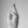
ASL letter: R